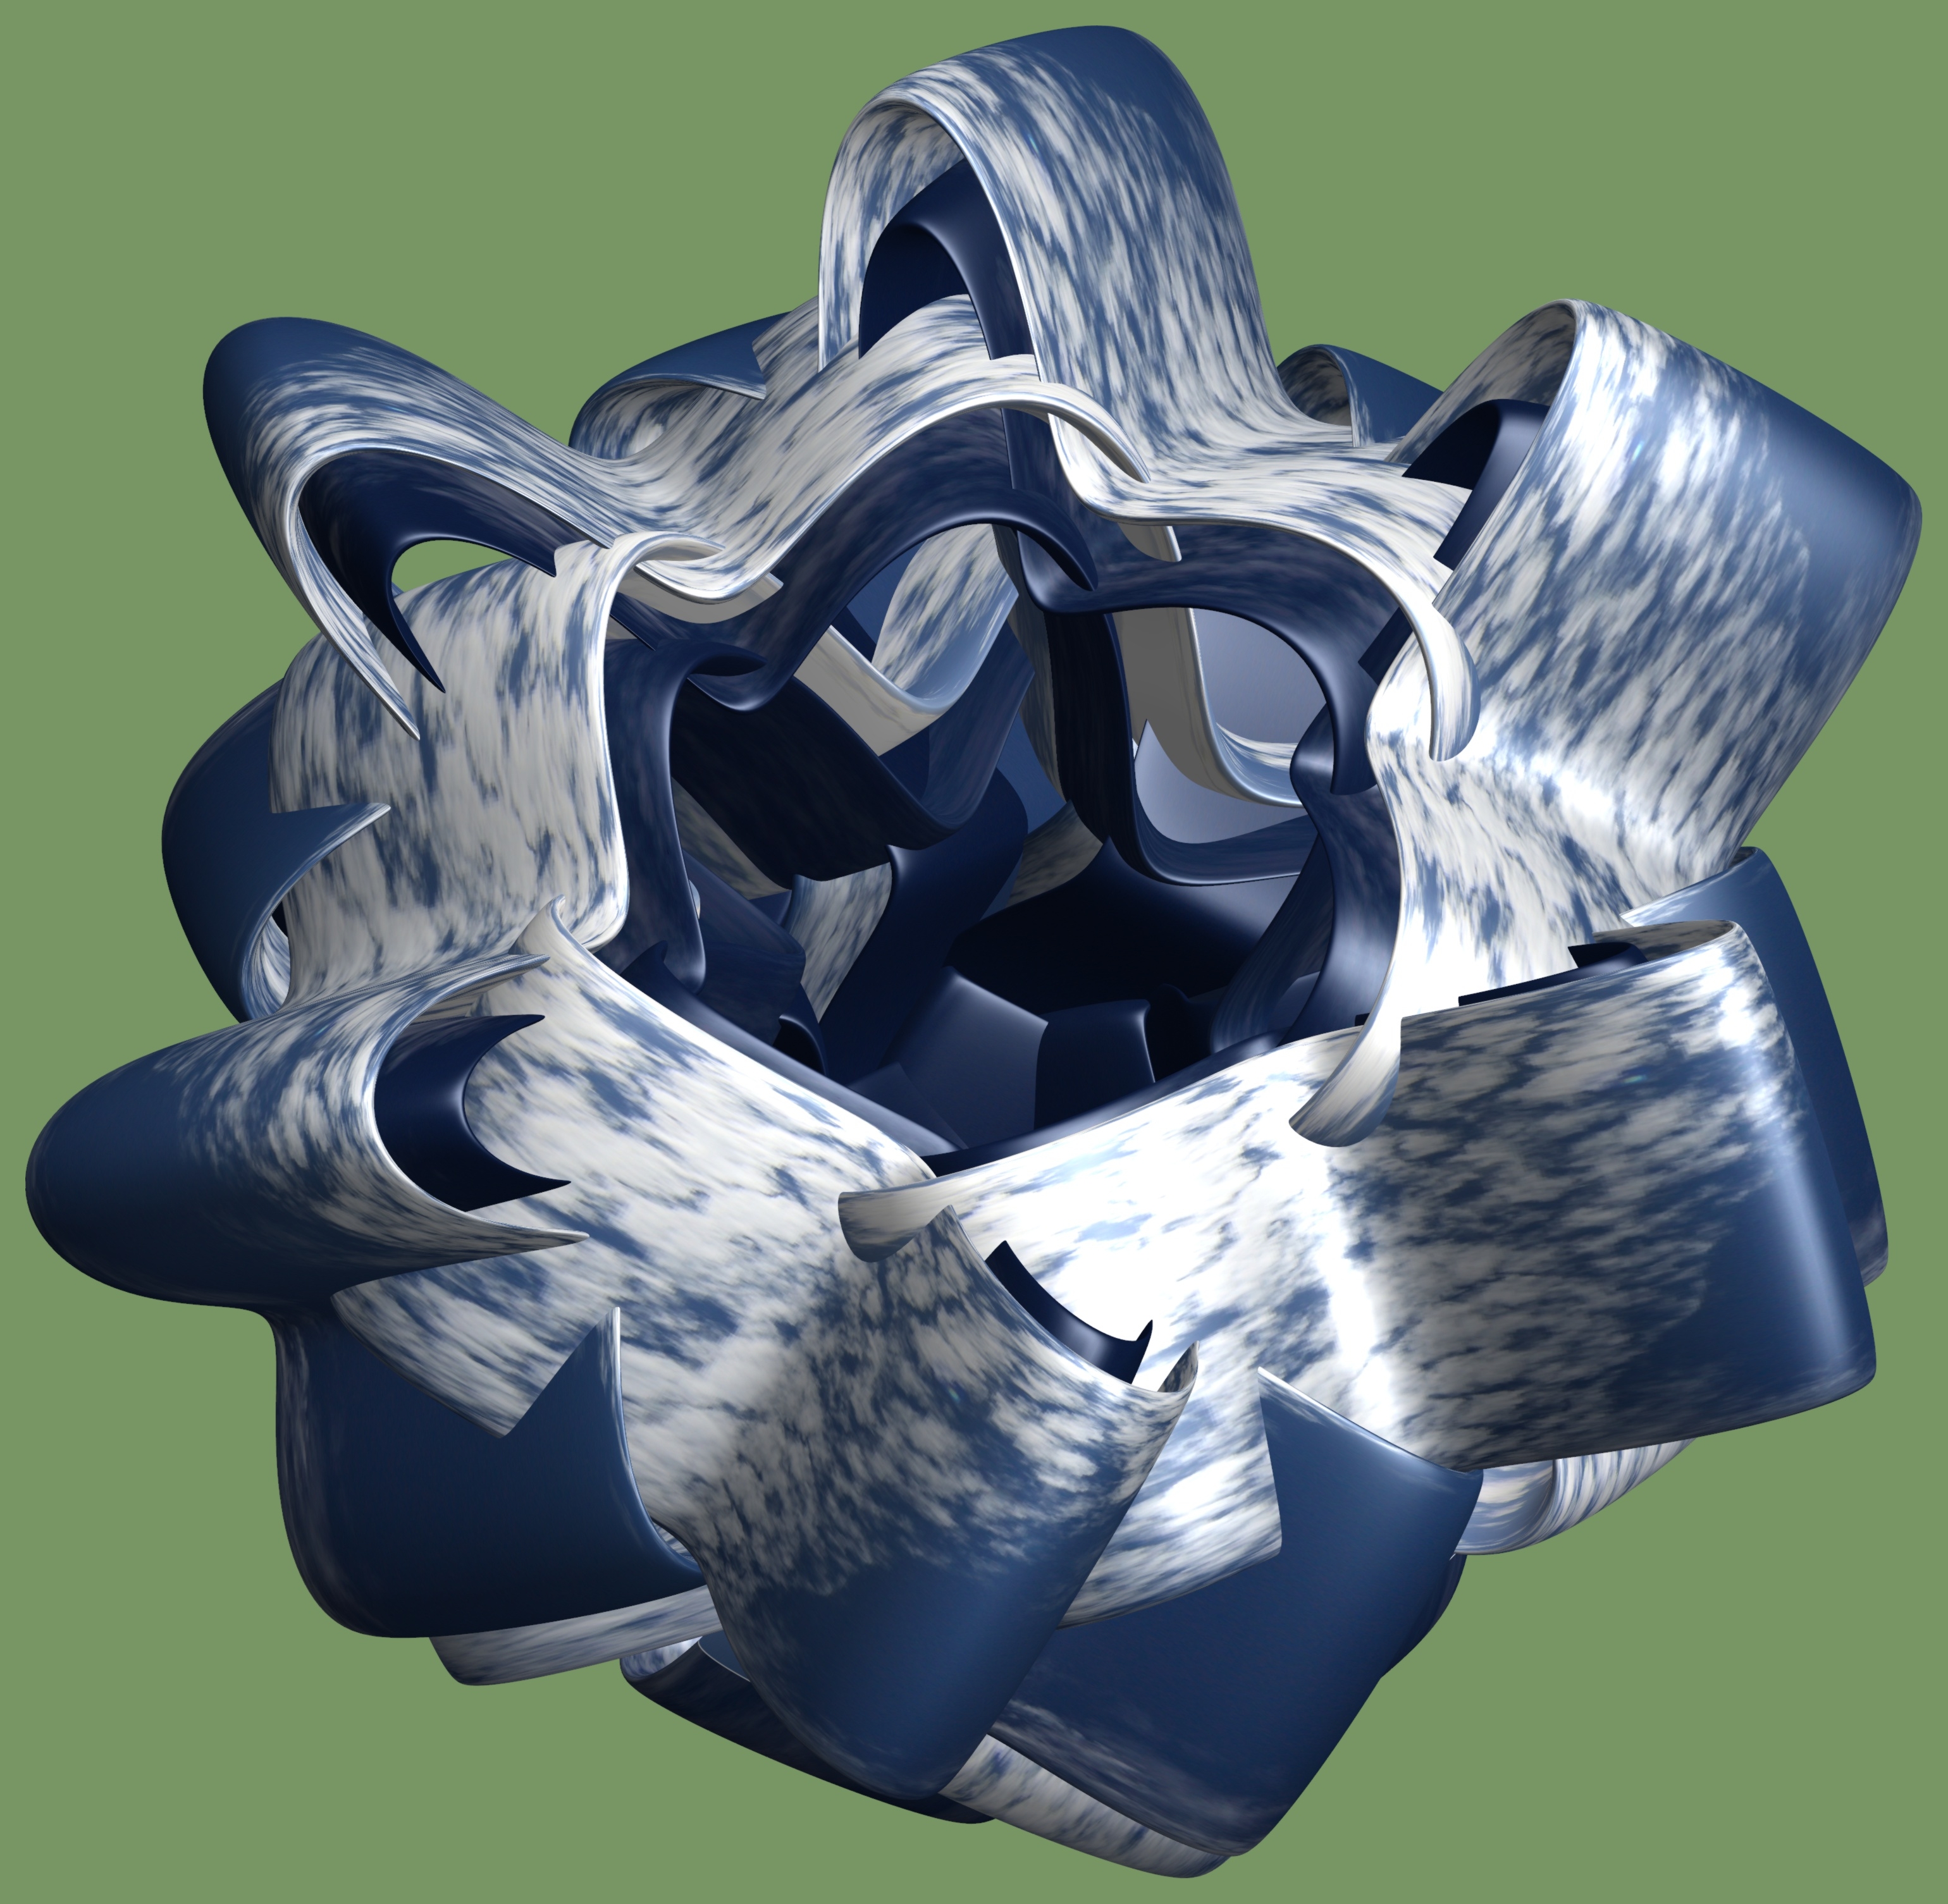
hand, wing, structure, texture, pattern, arm, human body, sculpture, cool image, illustration, design, symmetry, 3d, graphic, organ, torus, mathematica, cg, parametricplot3d, code, program, algorithm, mapping